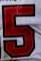
Number: 5